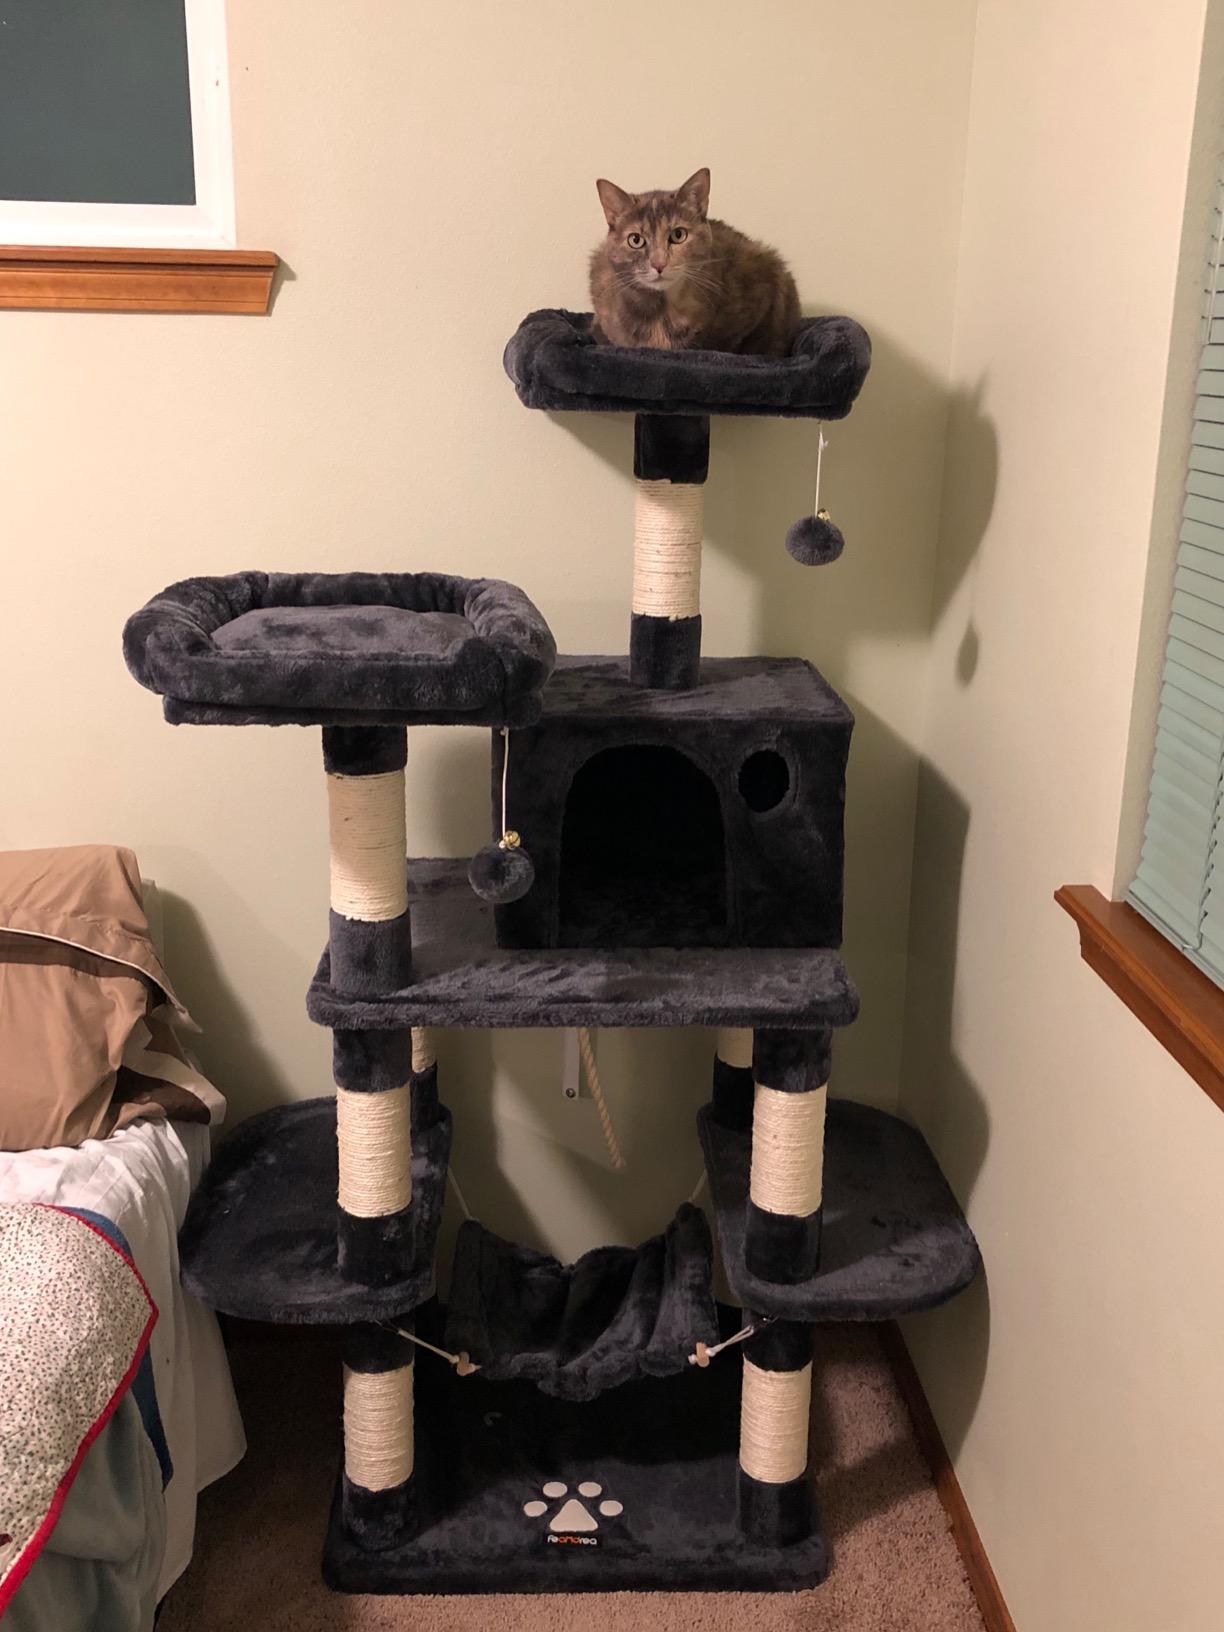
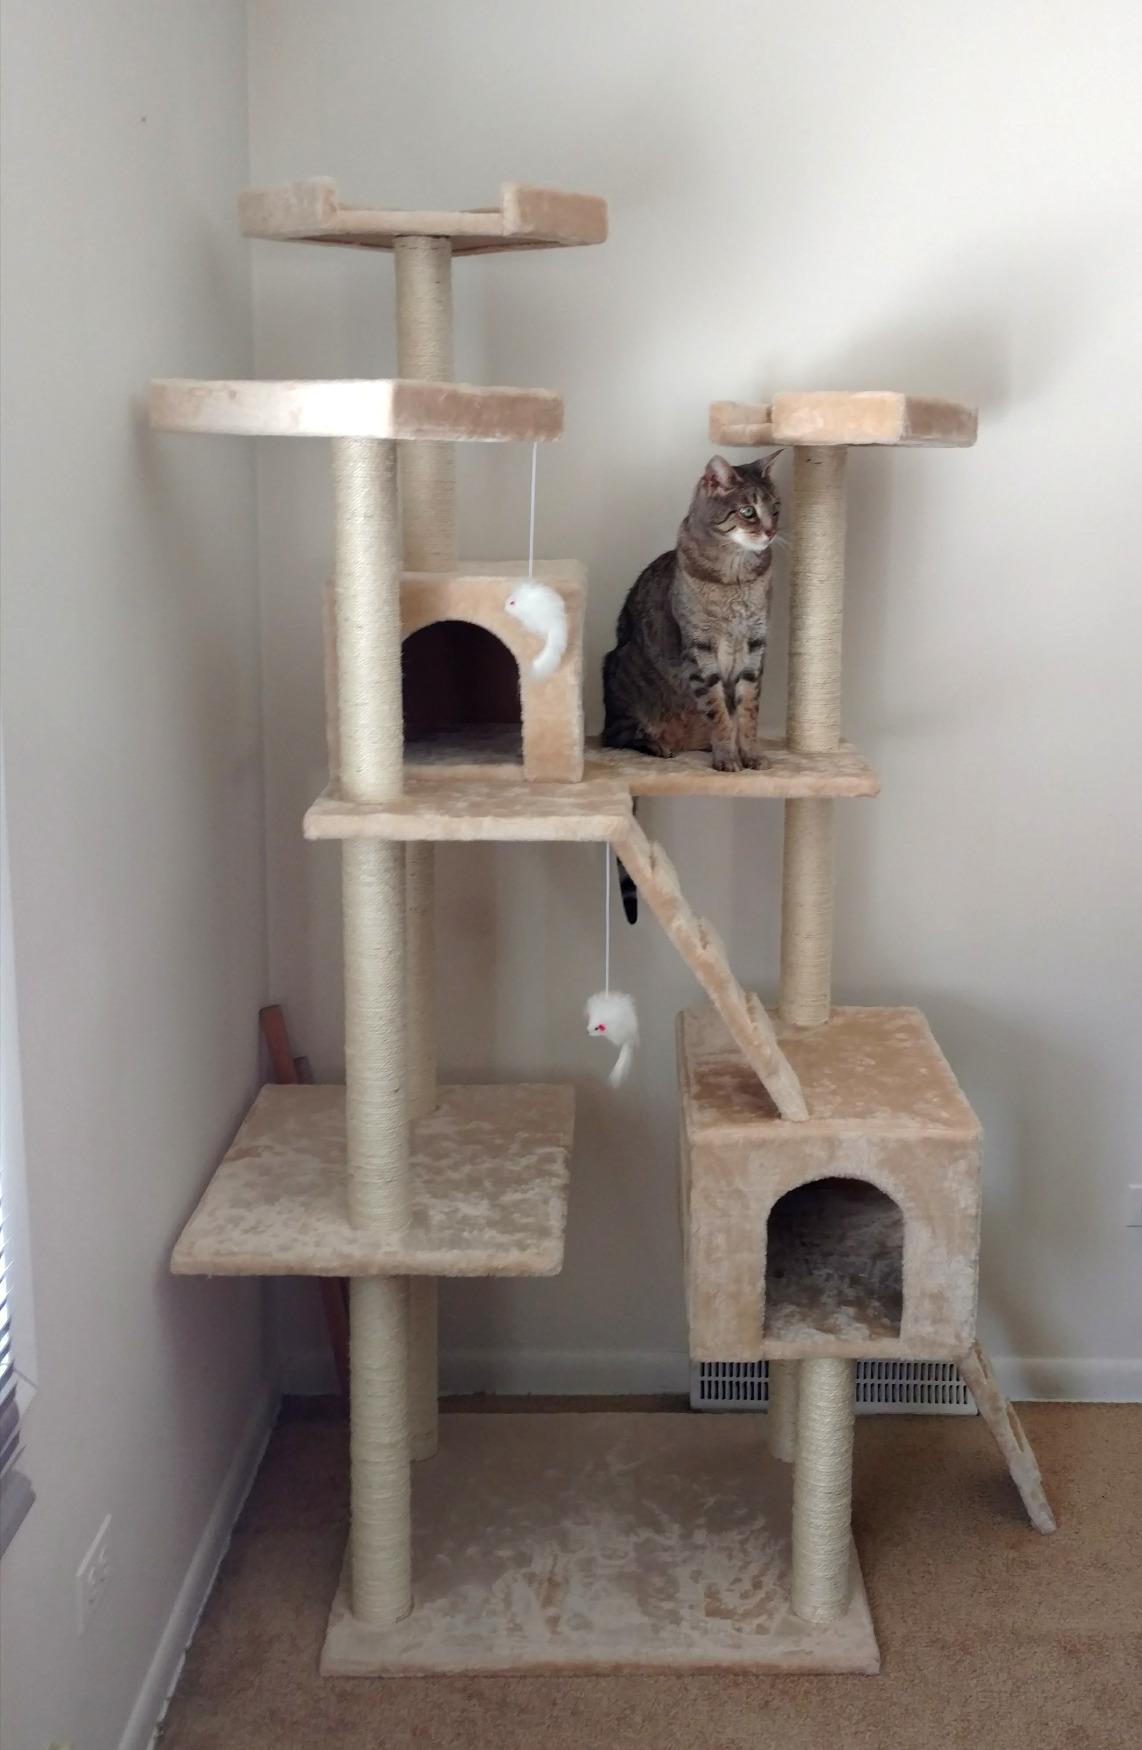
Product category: items_cat tree
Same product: no